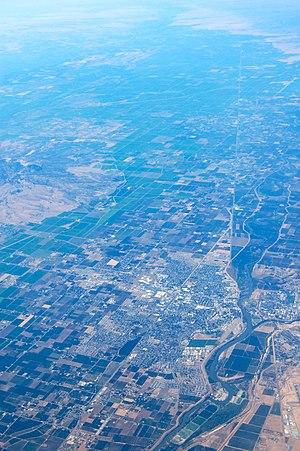
La ville de Yuba City est le siège du comté de Sutter, en Californie, aux États-Unis. Sa population était de 64 925 habitants au recensement de 2010.